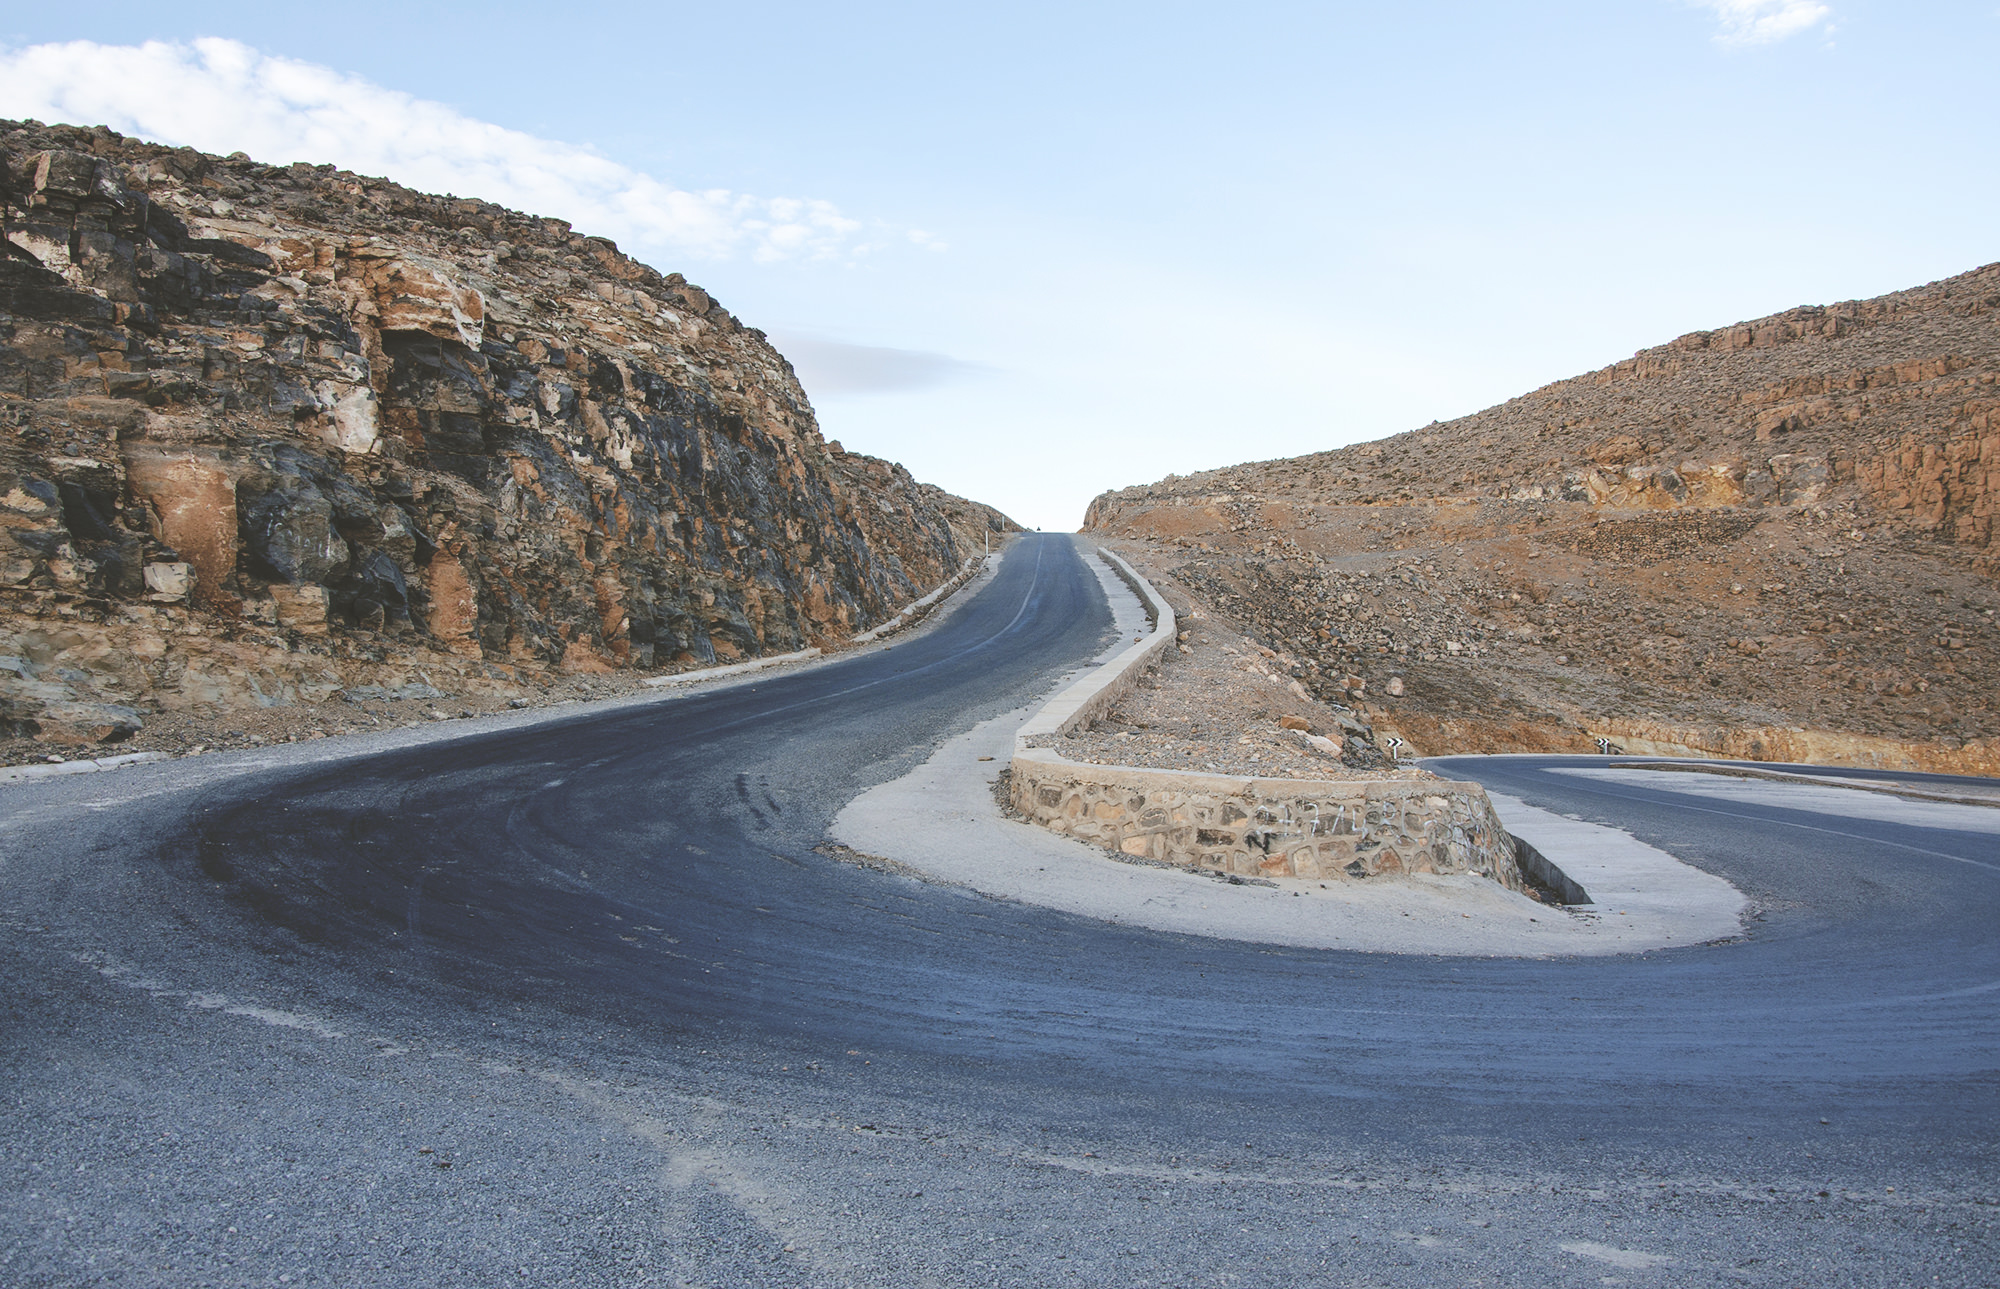
landscape, sea, coast, water, sand, rock, mountain, snow, winter, road, hill, desert, lake, highway, barren, valley, mountain range, asphalt, pavement, travel, dry, cliff, curve, scenic, reservoir, terrain, road trip, rocks, outdoors, geology, daylight, infrastructure, wadi, landform, mountain pass, guidance, mountainous landforms